Bill Clinton

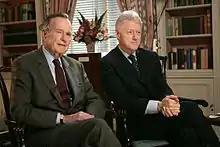
Former president George H. W. Bush and Clinton in the White House Library, January 2005

In the midst of a brutal crackdown on ethnic Albanian separatists in the province of Kosovo by the Federal Republic of Yugoslavia, Clinton authorized the use of U.S. Armed Forces in a NATO bombing campaign against Yugoslavia in 1999, named Operation Allied Force. The stated reasoning behind the intervention was to stop the ethnic cleansing (and what the Clinton administration labeled genocide) of Albanians by Yugoslav anti-guerilla military units. General Wesley Clark was Supreme Allied Commander of NATO and oversaw the mission. With United Nations Security Council Resolution 1244, the bombing campaign ended on June 10, 1999. The resolution placed Kosovo under UN administration and authorized a peacekeeping force to be deployed to the region. NATO announced its soldiers all survived combat, though two died in an Apache helicopter crash. Journalists in the popular press criticized genocide statements by the Clinton administration as false and greatly exaggerated. Prior to the bombing campaign on March 24, 1999, estimates showed that the number of civilians killed in the over year long conflict in Kosovo had been approximately 1,800, with critics asserting that little or no evidence existed of genocide. In a post-war inquiry, the Organization for Security and Co-operation in Europe noted "the patterns of the expulsions and the vast increase in lootings, killings, rape, kidnappings and pillage once the NATO air war began on March 24." In 2001, the UN-supervised Supreme Court of Kosovo ruled that genocide (the intent to destroy a people) did not take place, but recognized "a systematic campaign of terror, including murders, rapes, arsons and severe maltreatments" with the intention being the forceful departure of the Albanian population. The term "ethnic cleansing" was used as an alternative to "genocide" to denote not just ethnically motivated murder but also displacement, though critics charge there is little difference. Slobodan Milošević, the president of Yugoslavia at the time of the atrocities, was eventually brought to trial before the International Criminal Tribunal for the former Yugoslavia in the Hague on charges including crimes against humanity and war crimes for his role in the war. He died in 2006, before the completion of the trial.